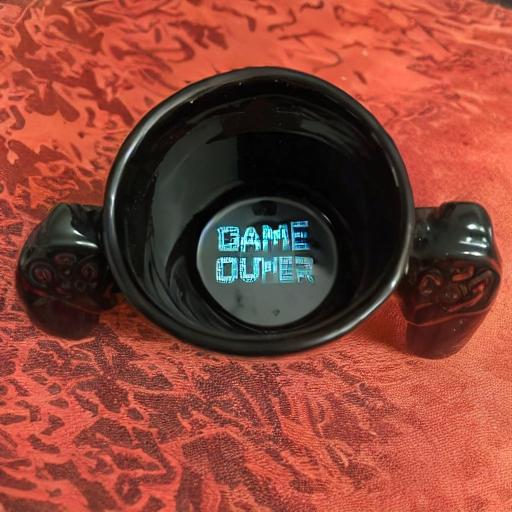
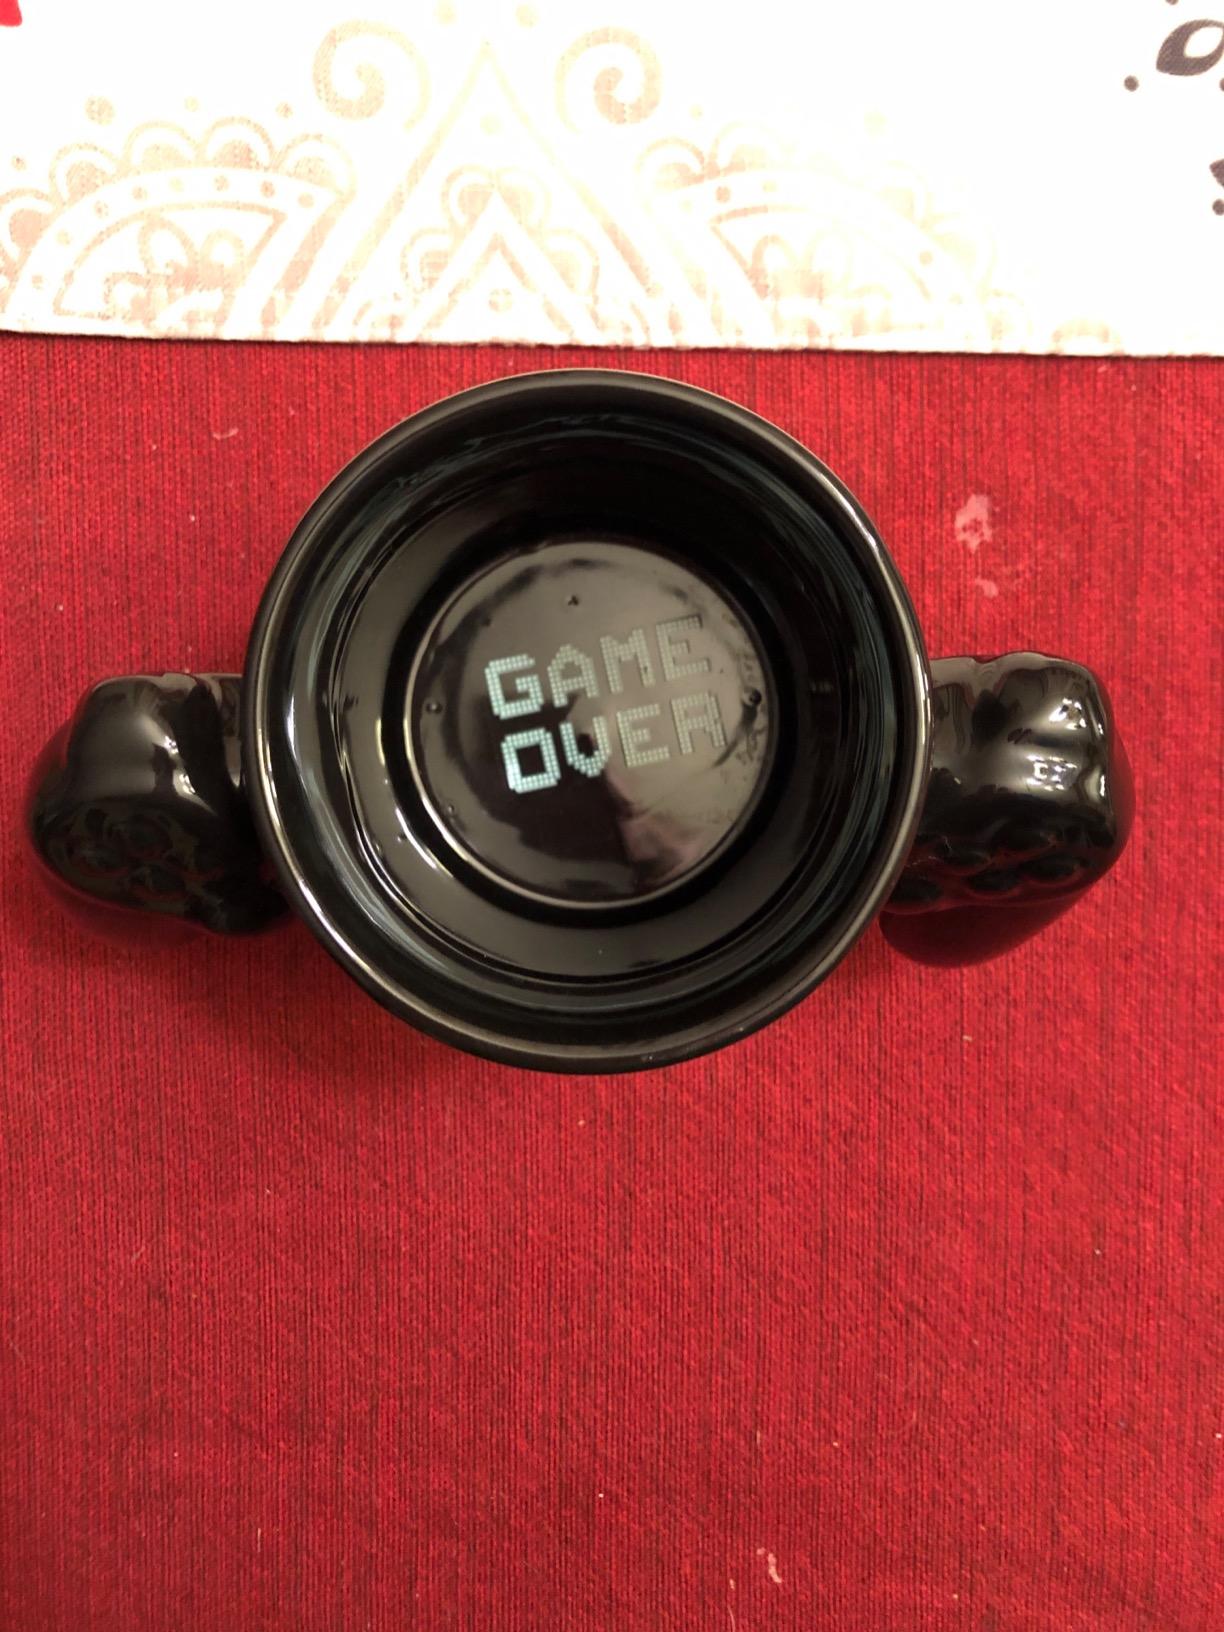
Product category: items_mug
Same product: no